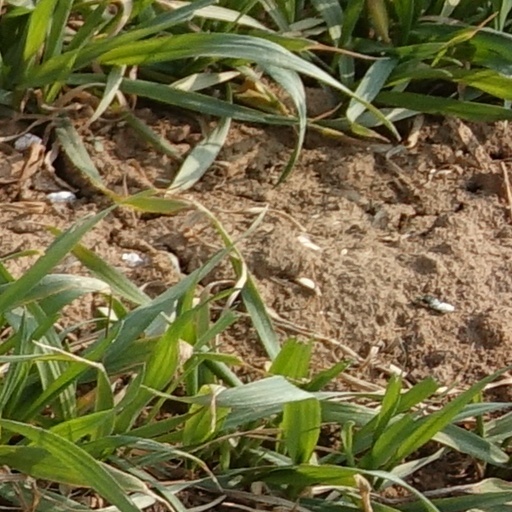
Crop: wheat